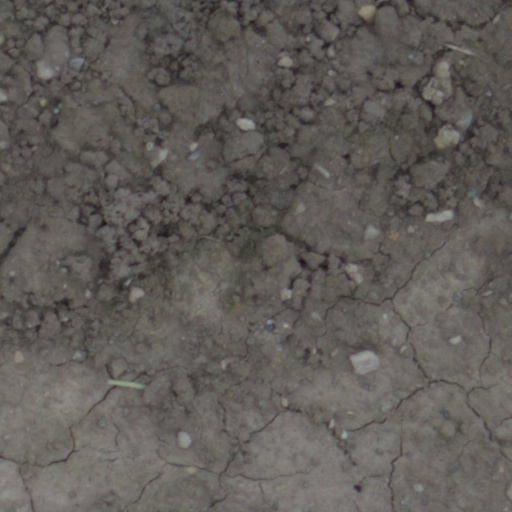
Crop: wheat